Australia Day

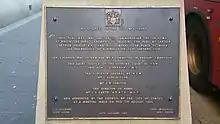
Foundation of Australia plaque, Loftus Street, Circular Quay

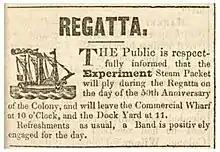
The first in what would become the Sydney Regatta tradition, 26 January 1838

So it was on 26 January that a landing was made at Sydney Cove and clearing of the ground for an encampment immediately began. Then, according to Phillip's account: